Chief Architect Software

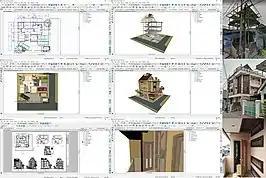
House plan using Chief Architect Premier from concept to build

Chief Architect software is a privately held Company founded in 1981 in Palo Alto, CA. Initially the Company was named Advanced Relational Technology, Inc. (ART) and developed relational databases. The Company's founder, Jack Simpson, a physics PhD from Stanford University, was a native of Coeur d’Alene, Idaho and relocated the Company to Coeur d’Alene in the early 1990s. At that time, he changed the business from database software to home design software. In 2005, the name of the Company name was changed to Chief Architect, Inc.